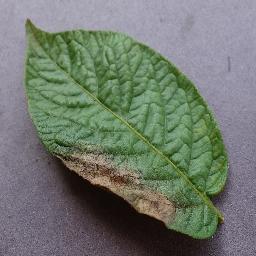
Label: Potato___Late_blight